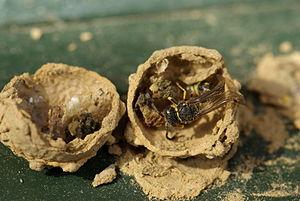
Receptacle de terre abritant les proies d'ou sortiront les larves d'Eumenes. On y voit le cadavre d'un Eumenes pedunculatus ainsi que des restes de chenilles.
Eumenes, est un genre de guêpes solitaires qui construisent des nids de terre, raison pour laquelle on les surnomme « guêpes potières » ou « maçonnes ».